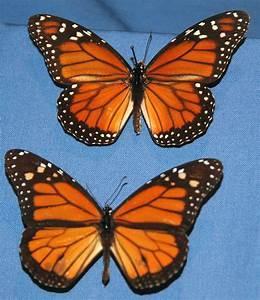
butterfly